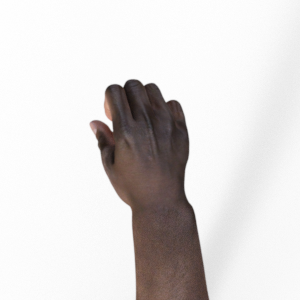
Label: rock